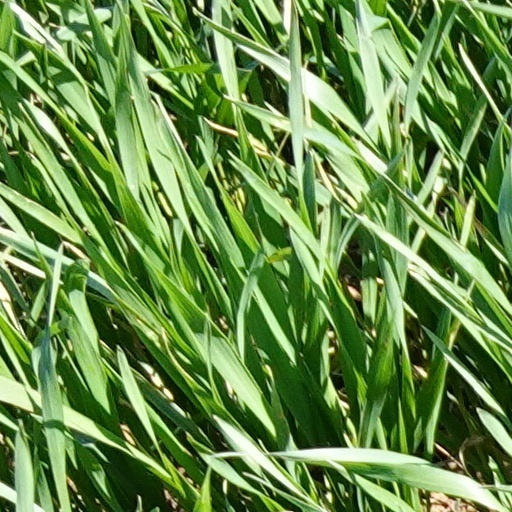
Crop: wheat